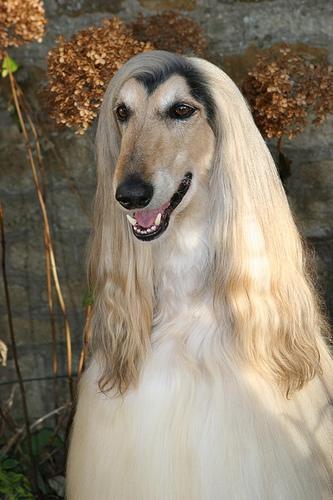
Afghan_hound